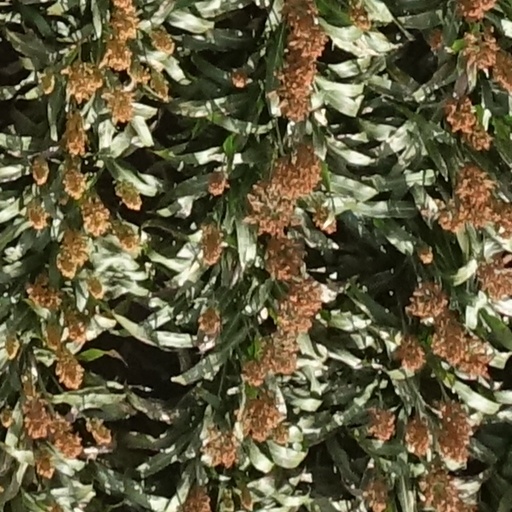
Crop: sorghum